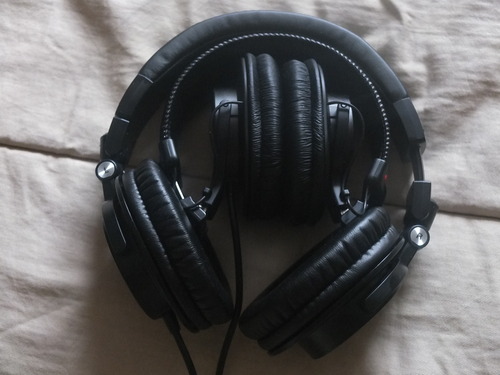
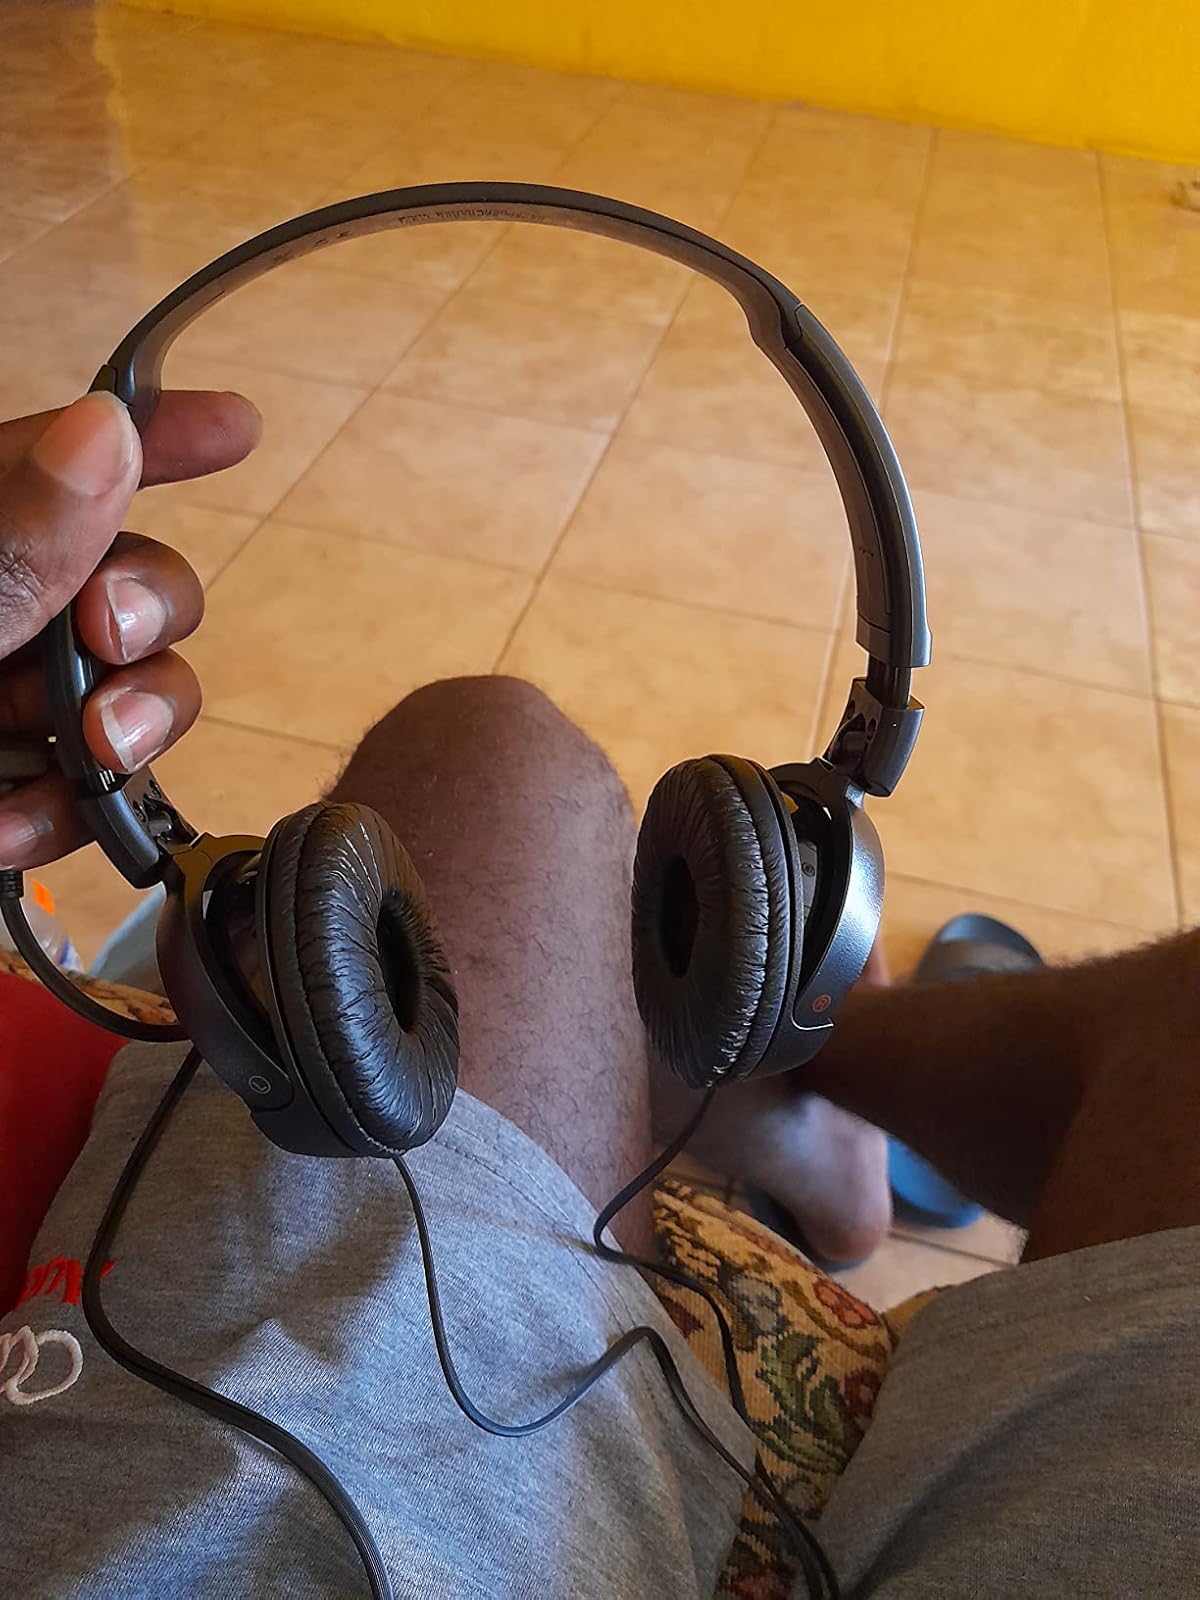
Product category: headphones
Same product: no